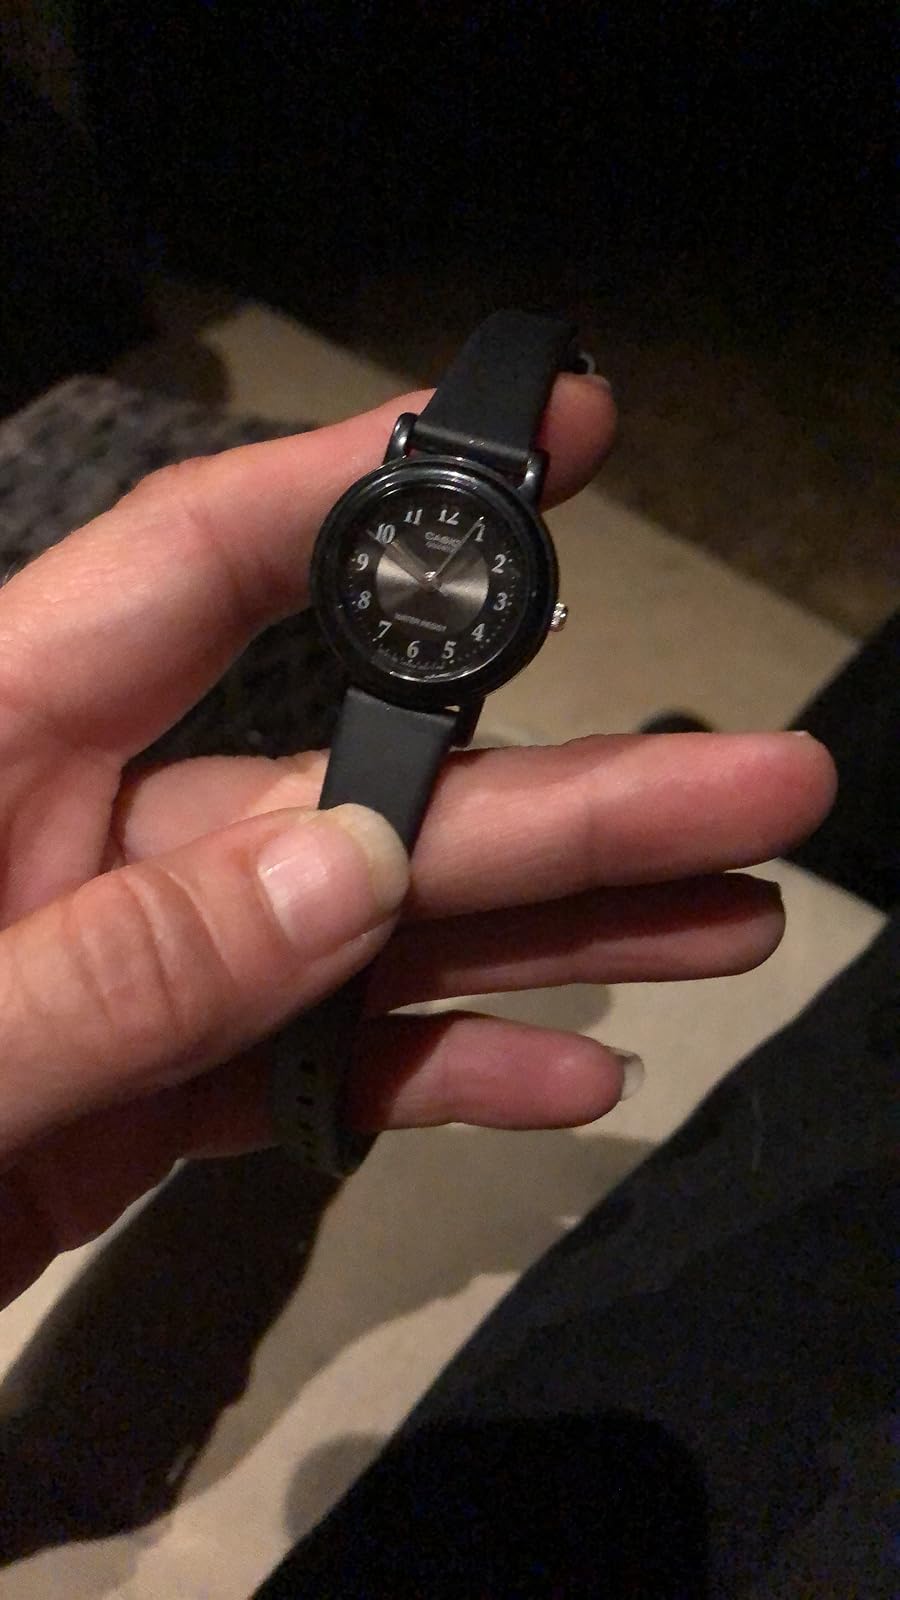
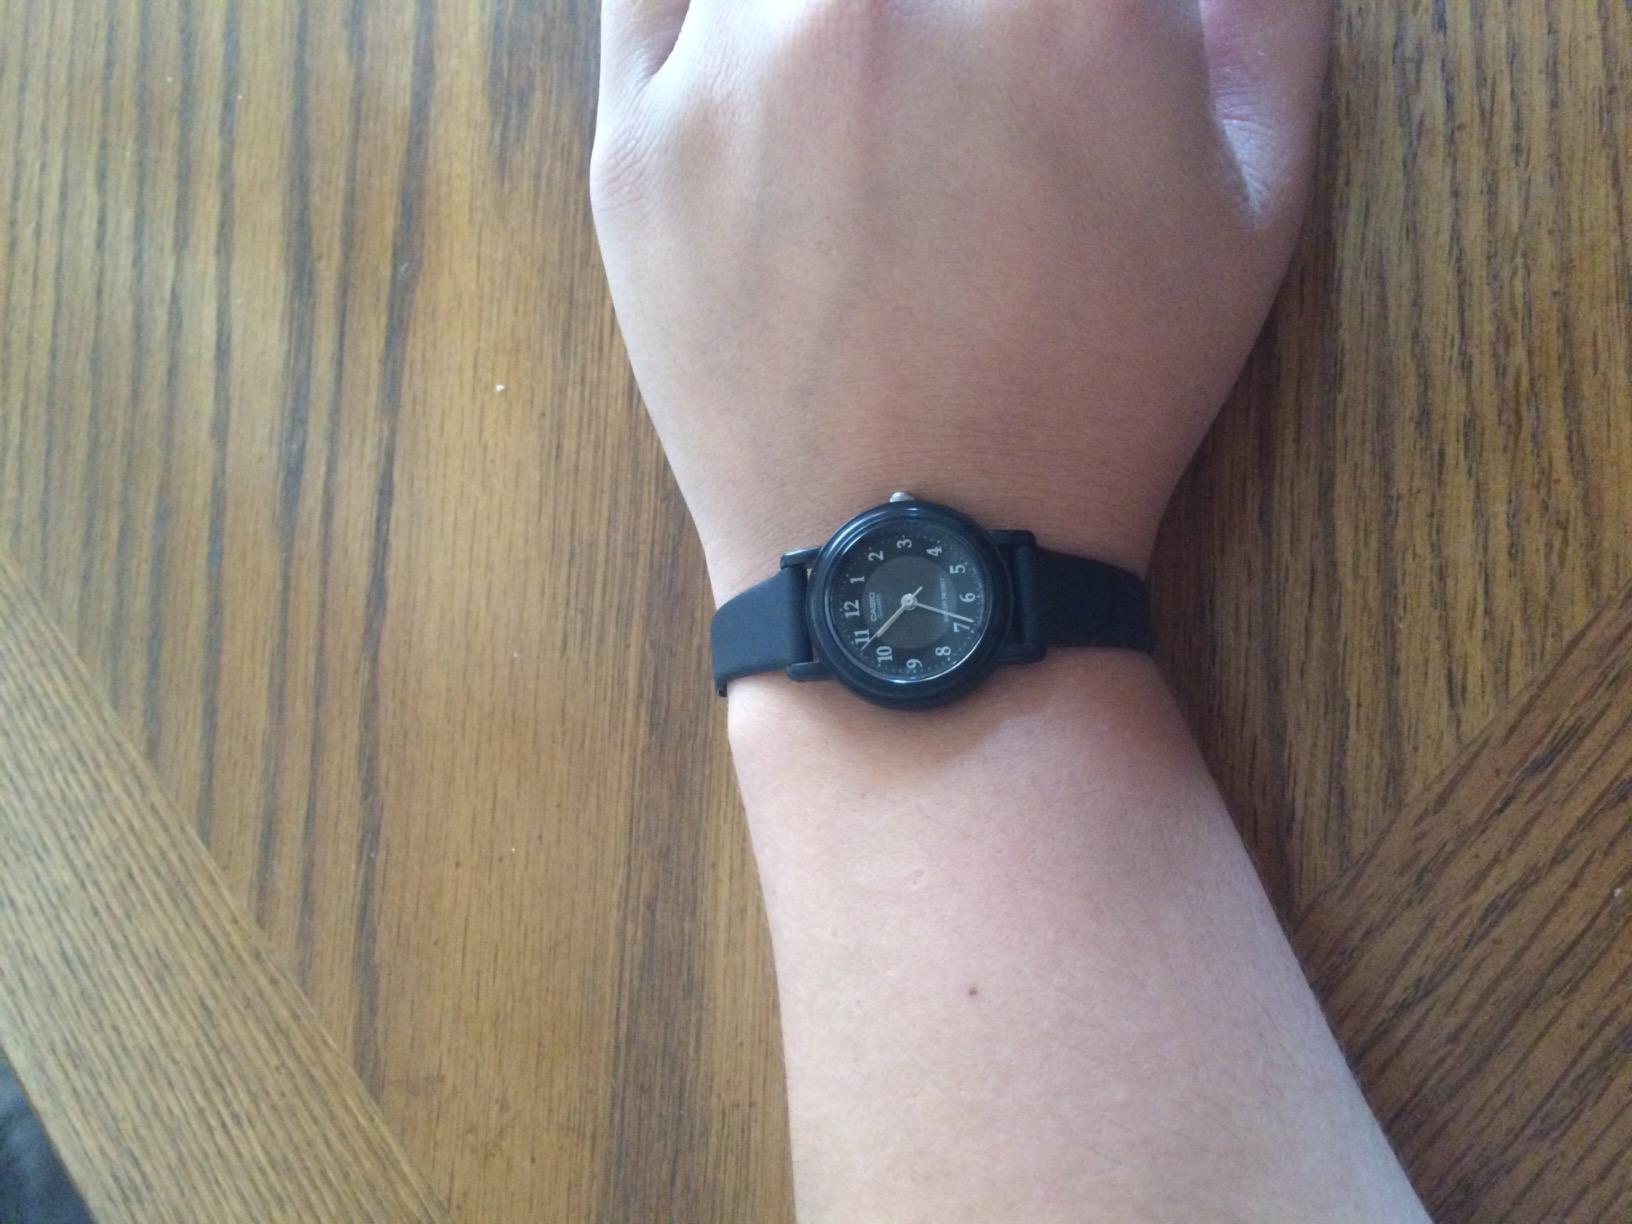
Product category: accessories_watch
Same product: yes